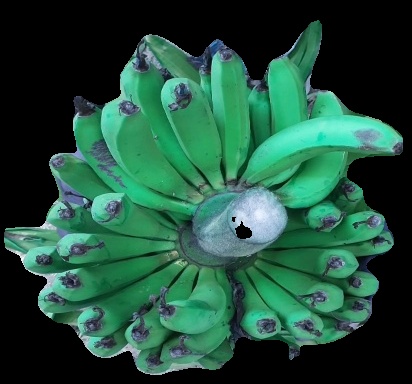
Variety: pachbale
Grade: grade2